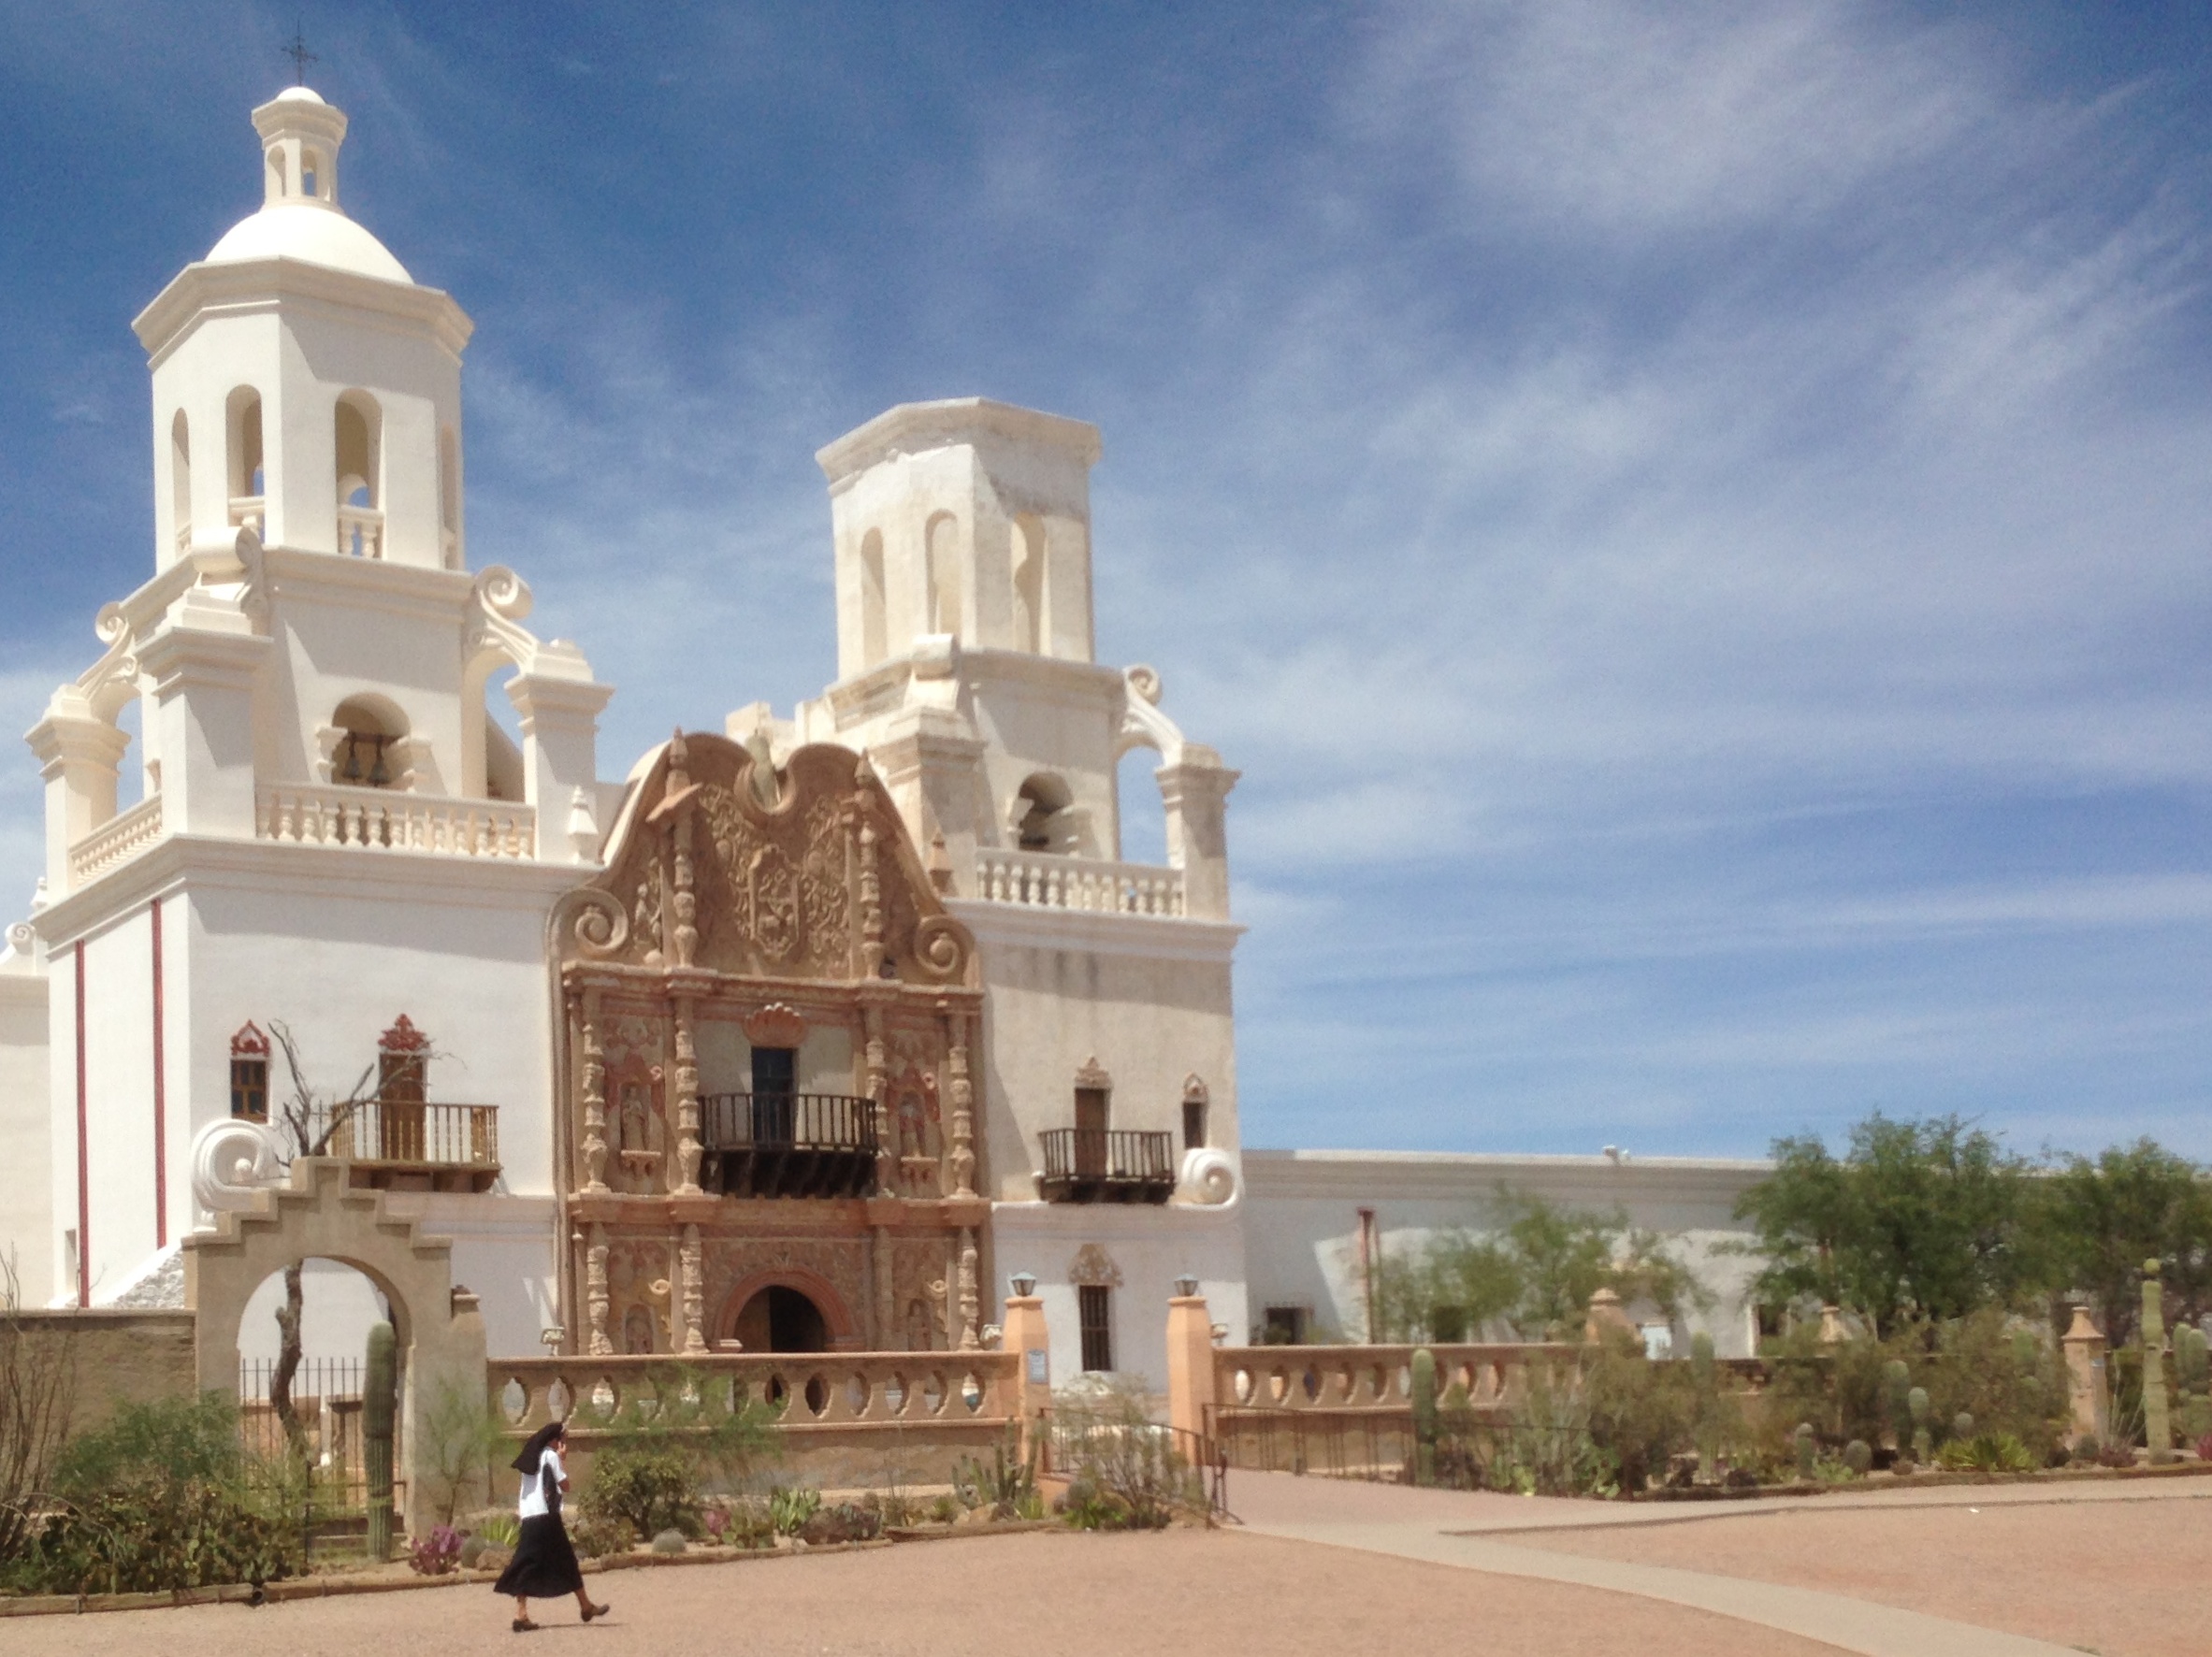
building, tower, landmark, facade, church, place of worship, monastery, estate, historic site, spanish missions in california